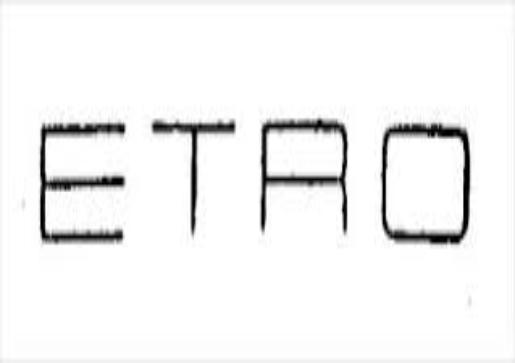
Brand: Etro
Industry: Clothes